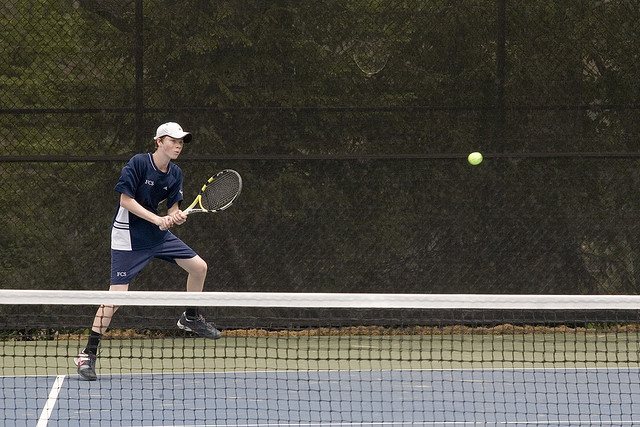
một nam vận động viên tennis đang quan sát đường bay của quả bóng